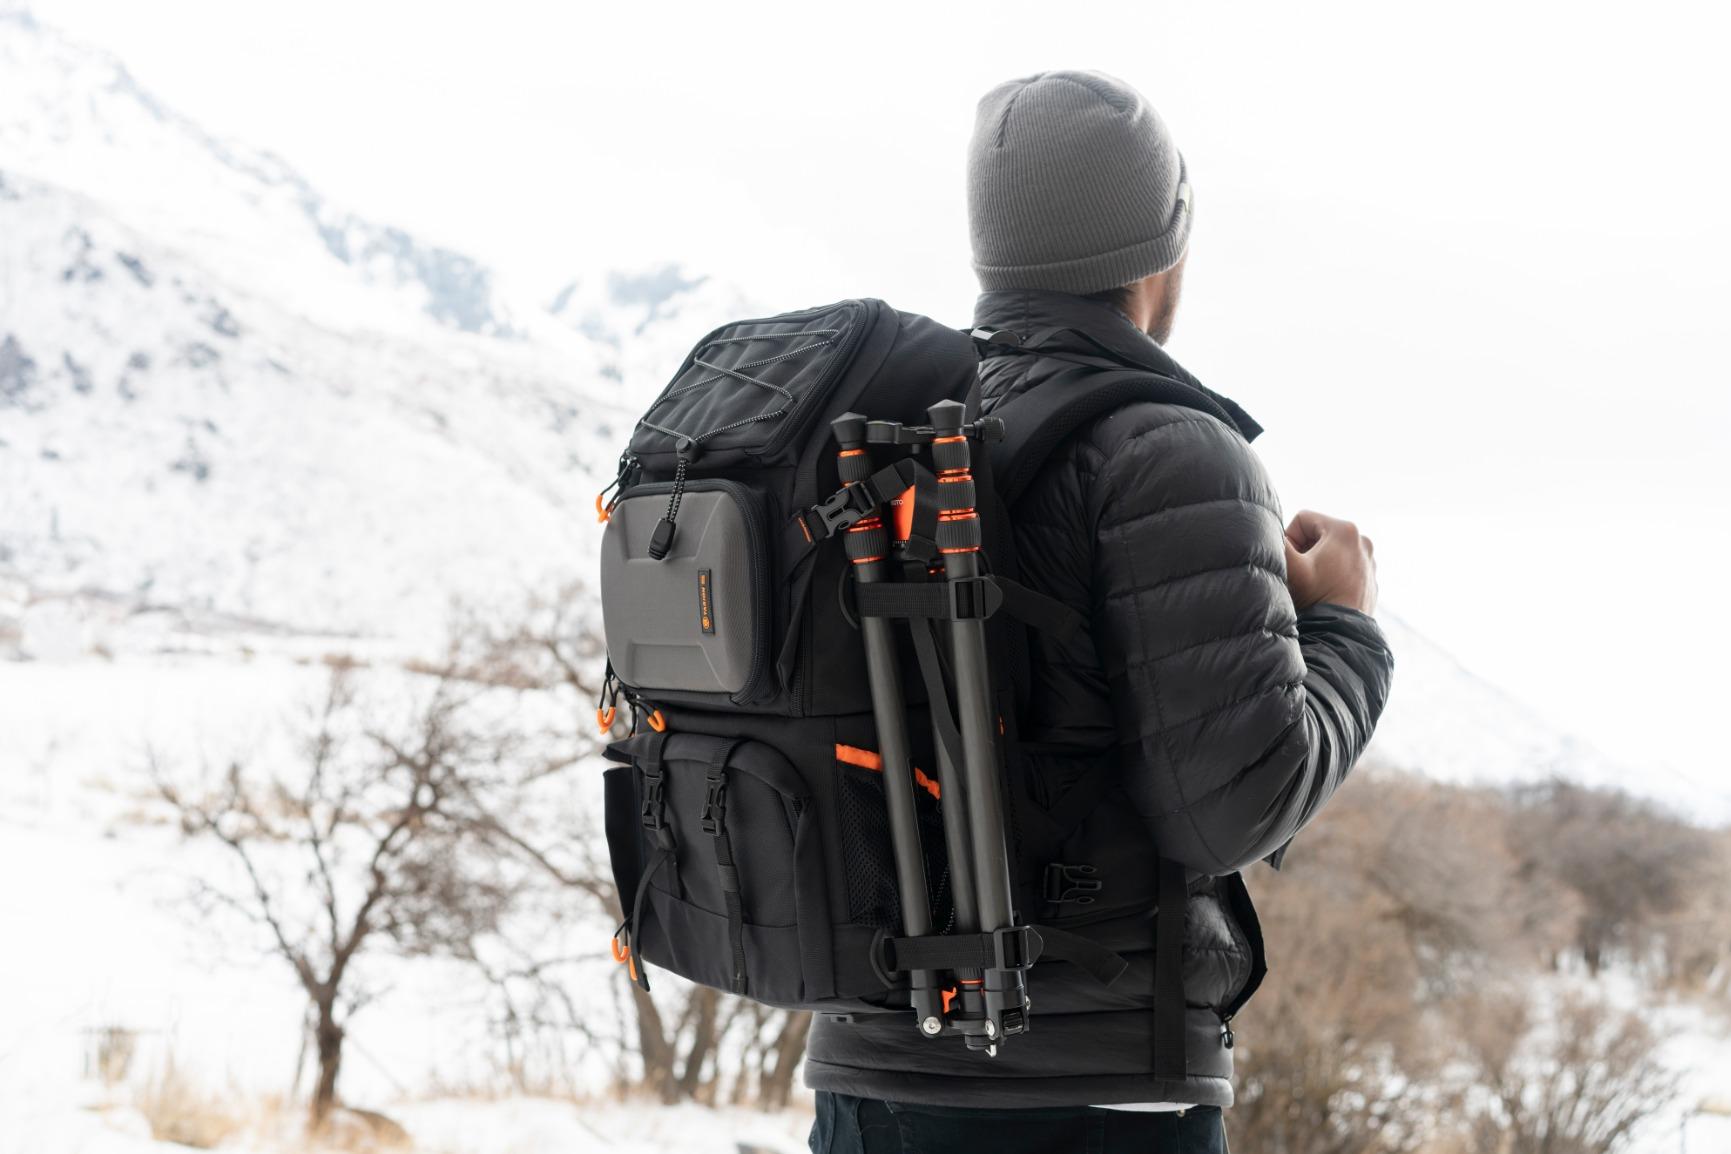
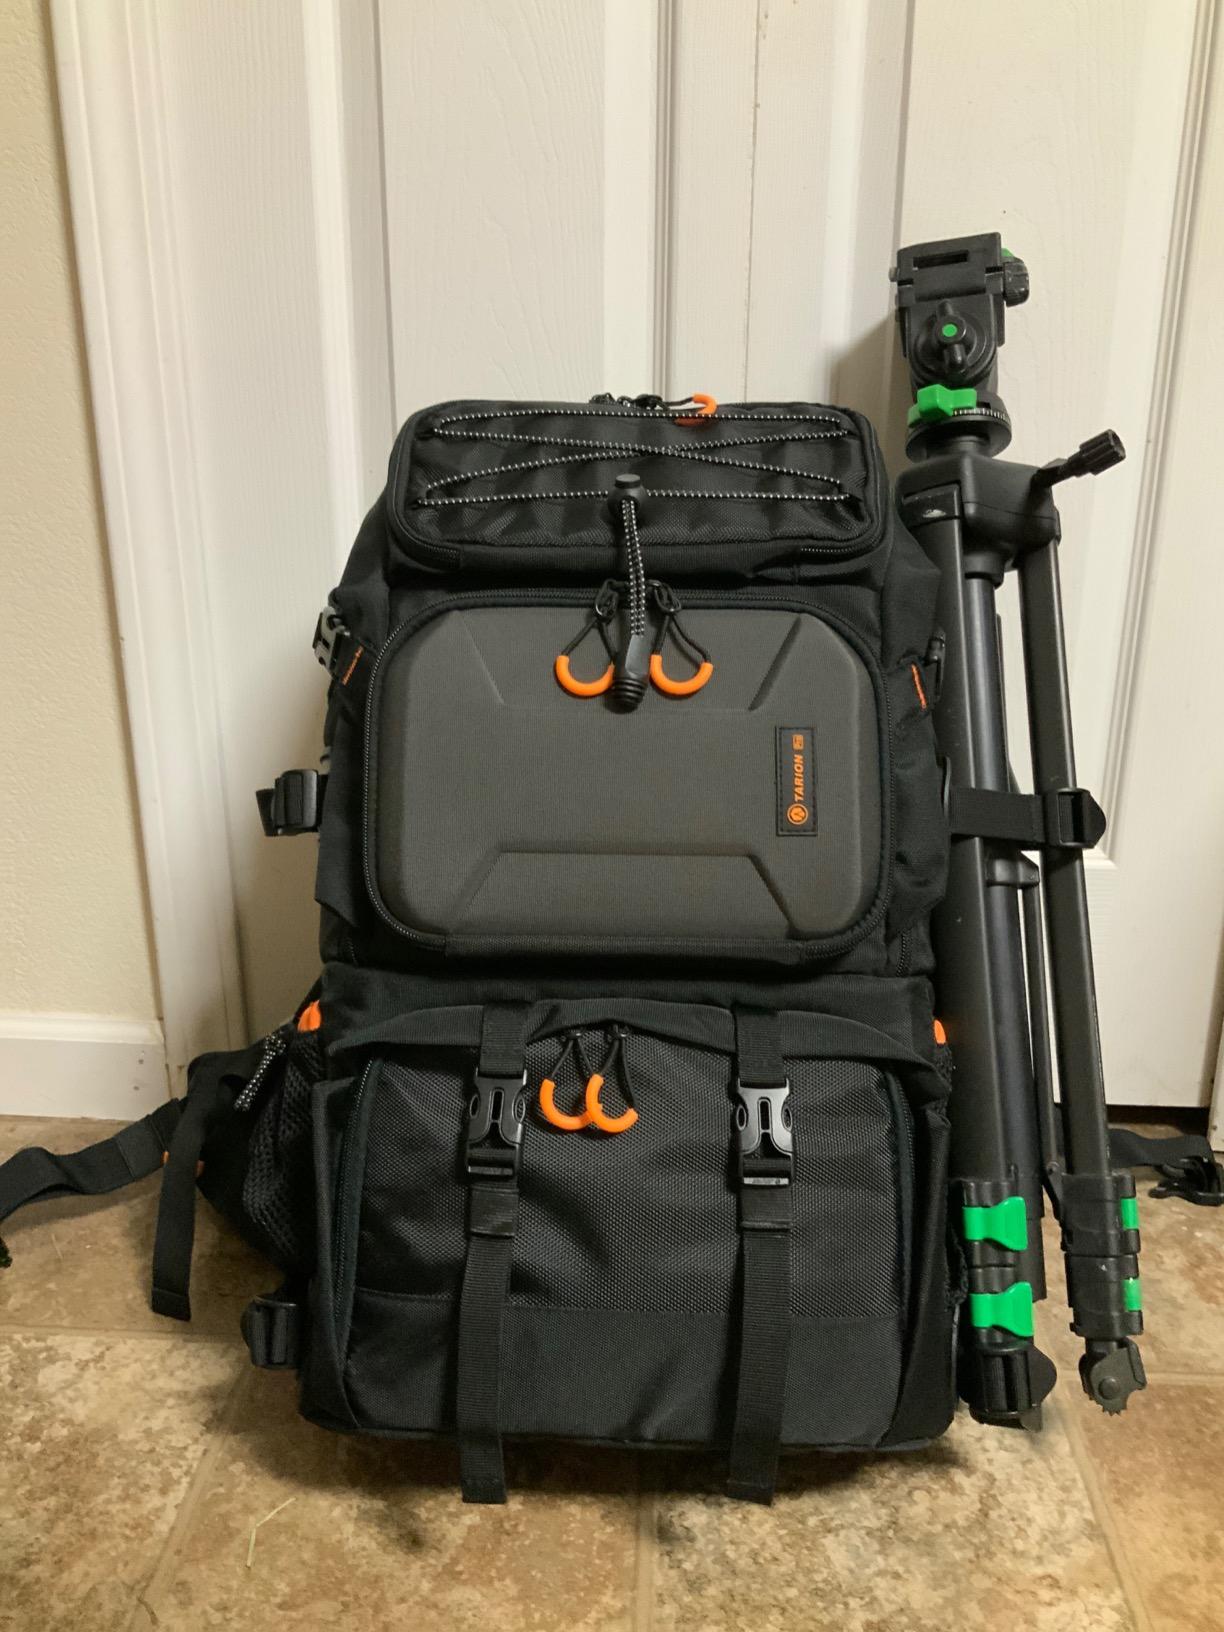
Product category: bag
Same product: yes